Interstate 80 in California

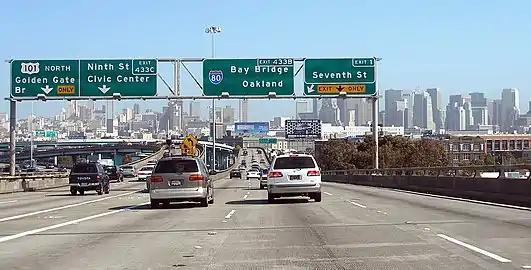
The western terminus of I-80 in San Francisco, viewed from northbound US 101

According to the California Streets and Highways Code, most maps, and local signs, I-80 begins at the interchange with US 101 in San Francisco. However, federal records place the western terminus of I-80 at the western approach to the San Francisco–Oakland Bay Bridge, at the location of the Fremont Street offramp (previously known as the Terminal Separator Structure that once connected it to the Embarcadero Freeway). The federal and state governments disagree as to whether this westernmost segment of the signed Interstate, known as the San Francisco Skyway or Bayshore Viaduct, is actually part of the Interstate Highway System, although it is consistently shown as I-80 on most maps of San Francisco.